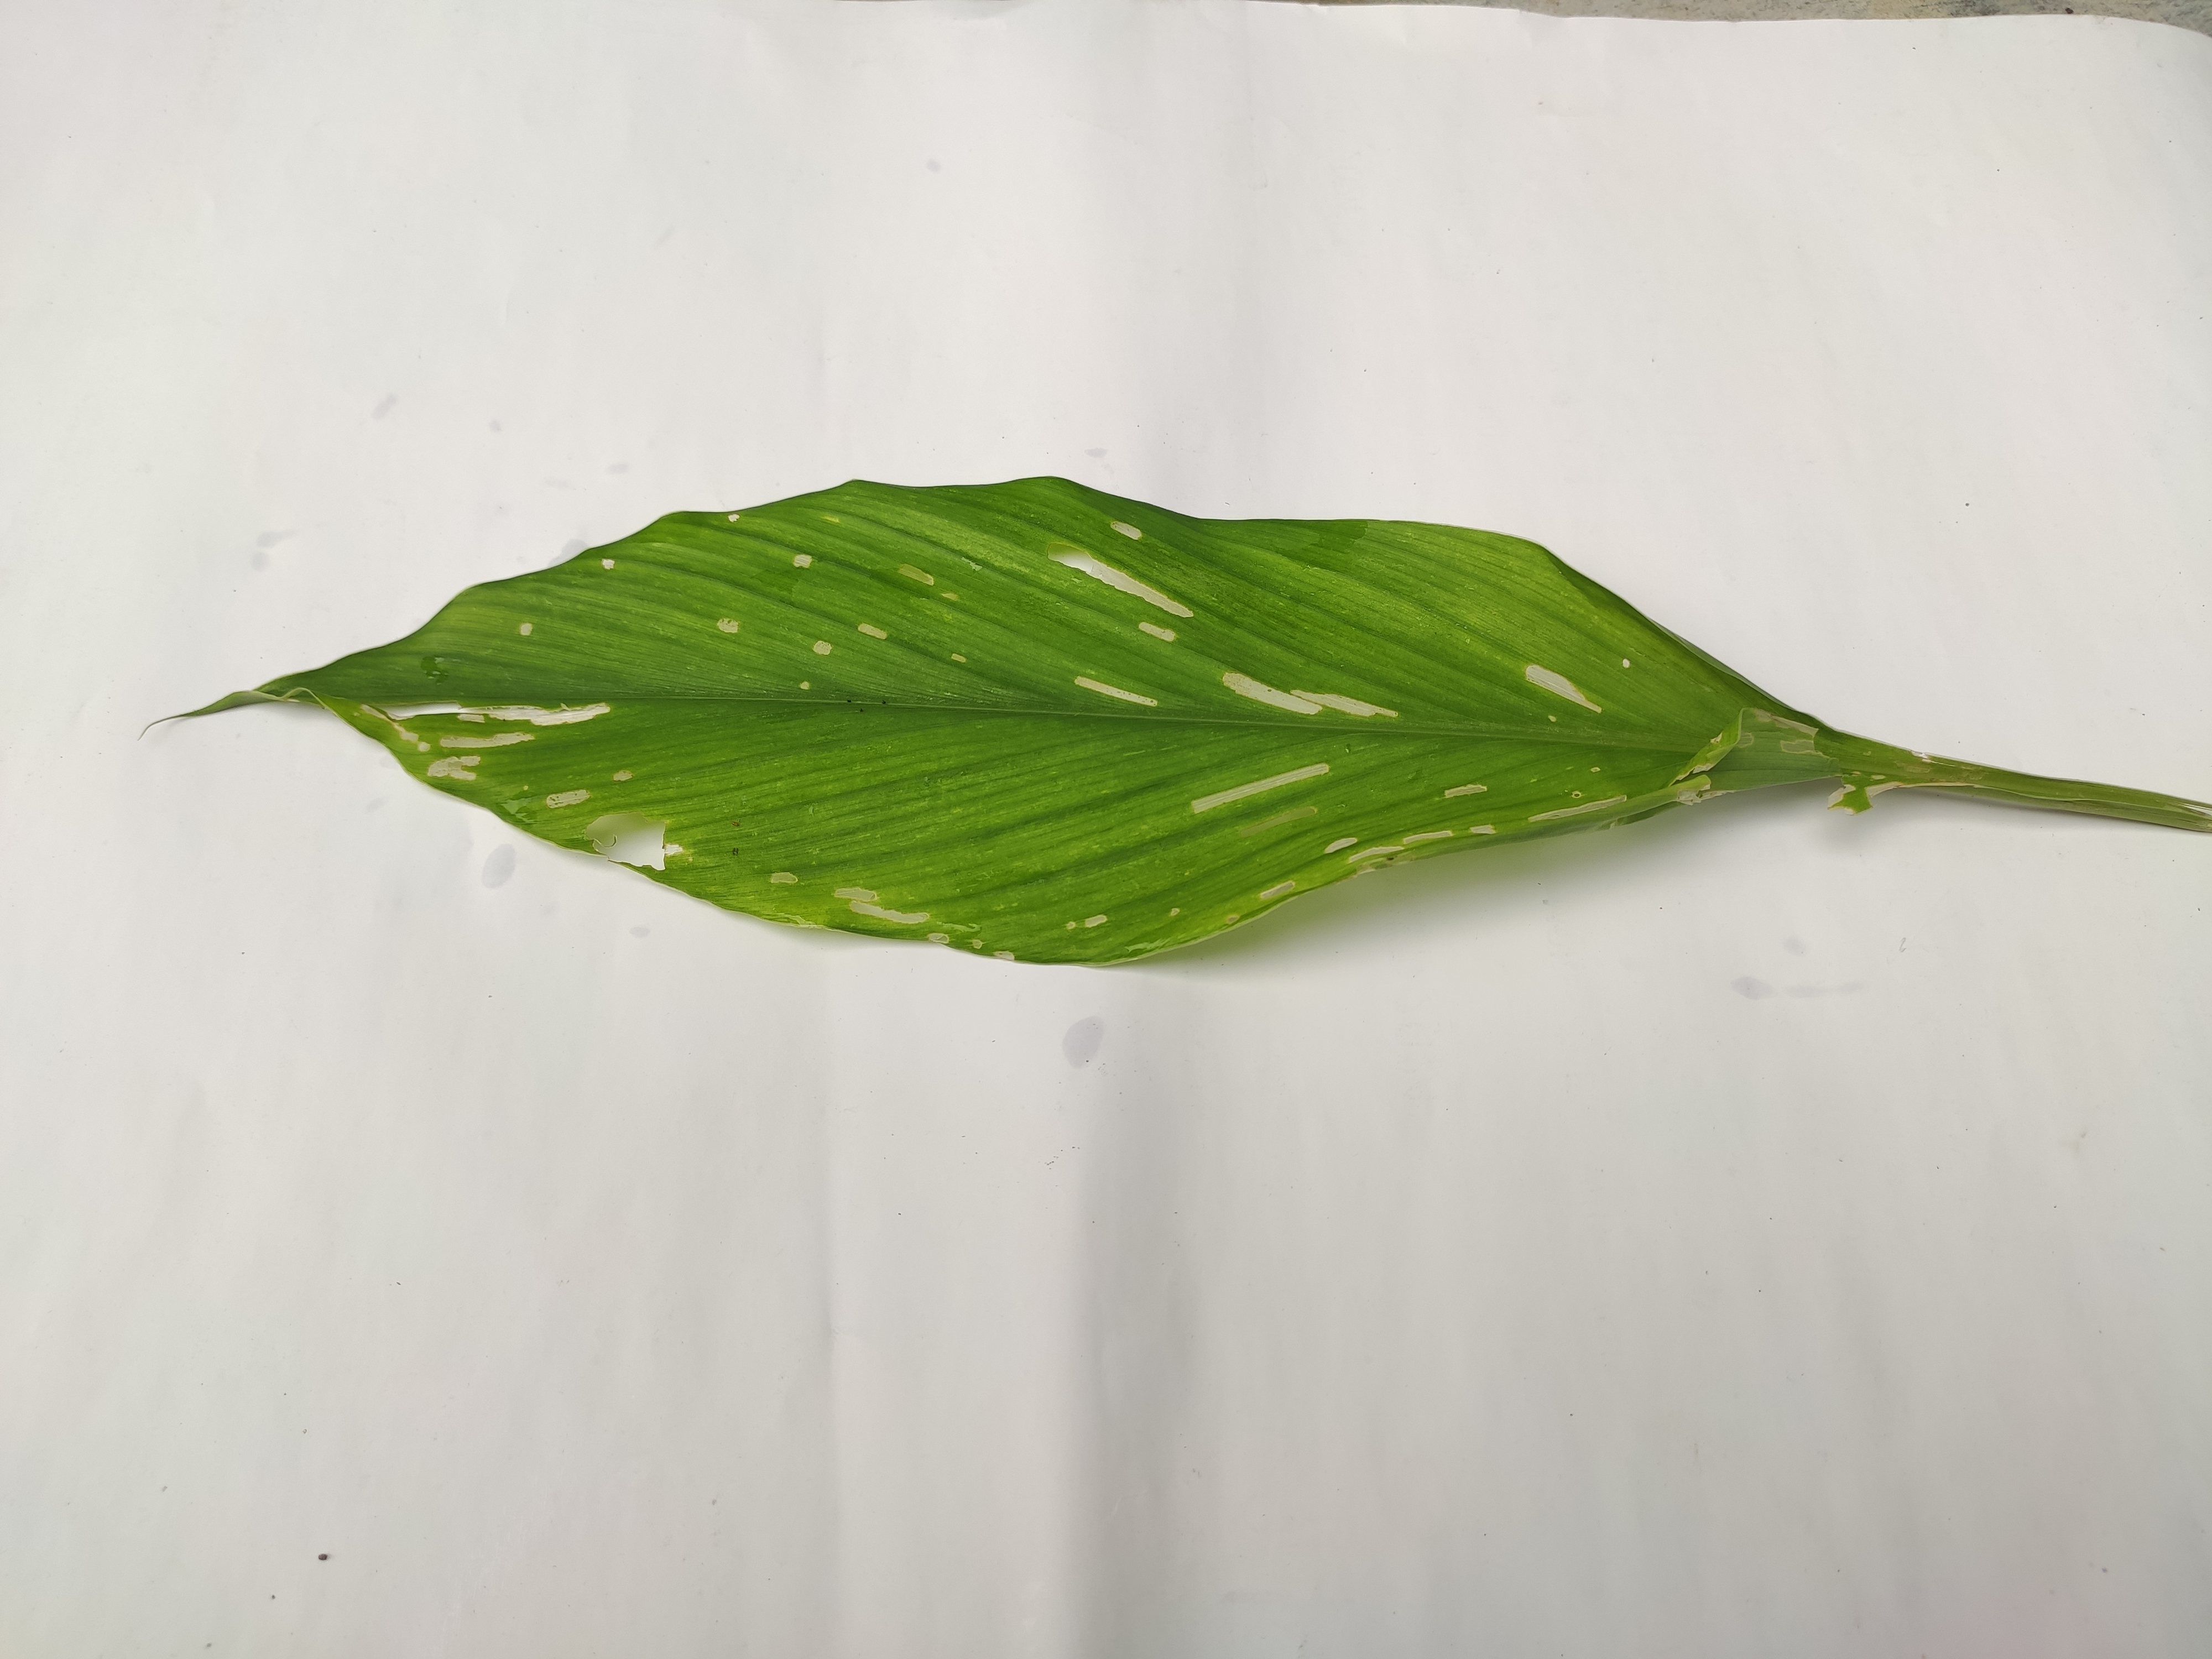
Label: Aphids_Disease